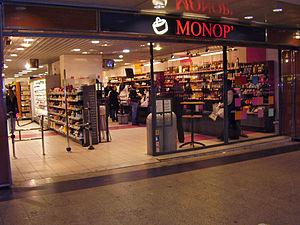
Magasin du Monop', Paris